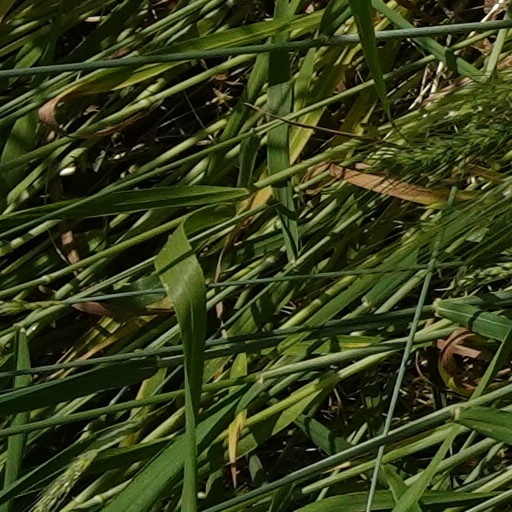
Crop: wheat